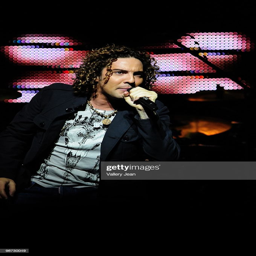
latin pop artist performs live at weekend celebration .